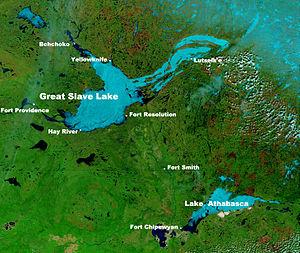
Le grand lac des Esclaves est situé dans les Territoires du Nord-Ouest au Canada.